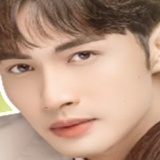
diễn viên Trương Bân Bân